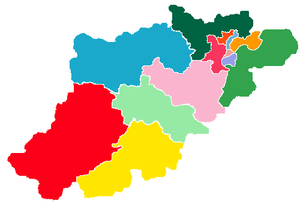
Hangzhou
Hangzhou 杭州 er en kinesisk subprovinsiel by med ca. 6,5 millioner indbyggere. Byen ligger i Yangtze-flodens delta ved Qiantang-floden og er hovedstad for Zhejiang-provinsen og ligger ca. 180 km sydvest for landets største by Shanghai.